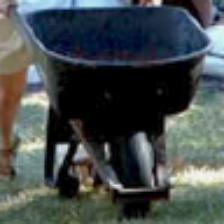
Label: NonHuman